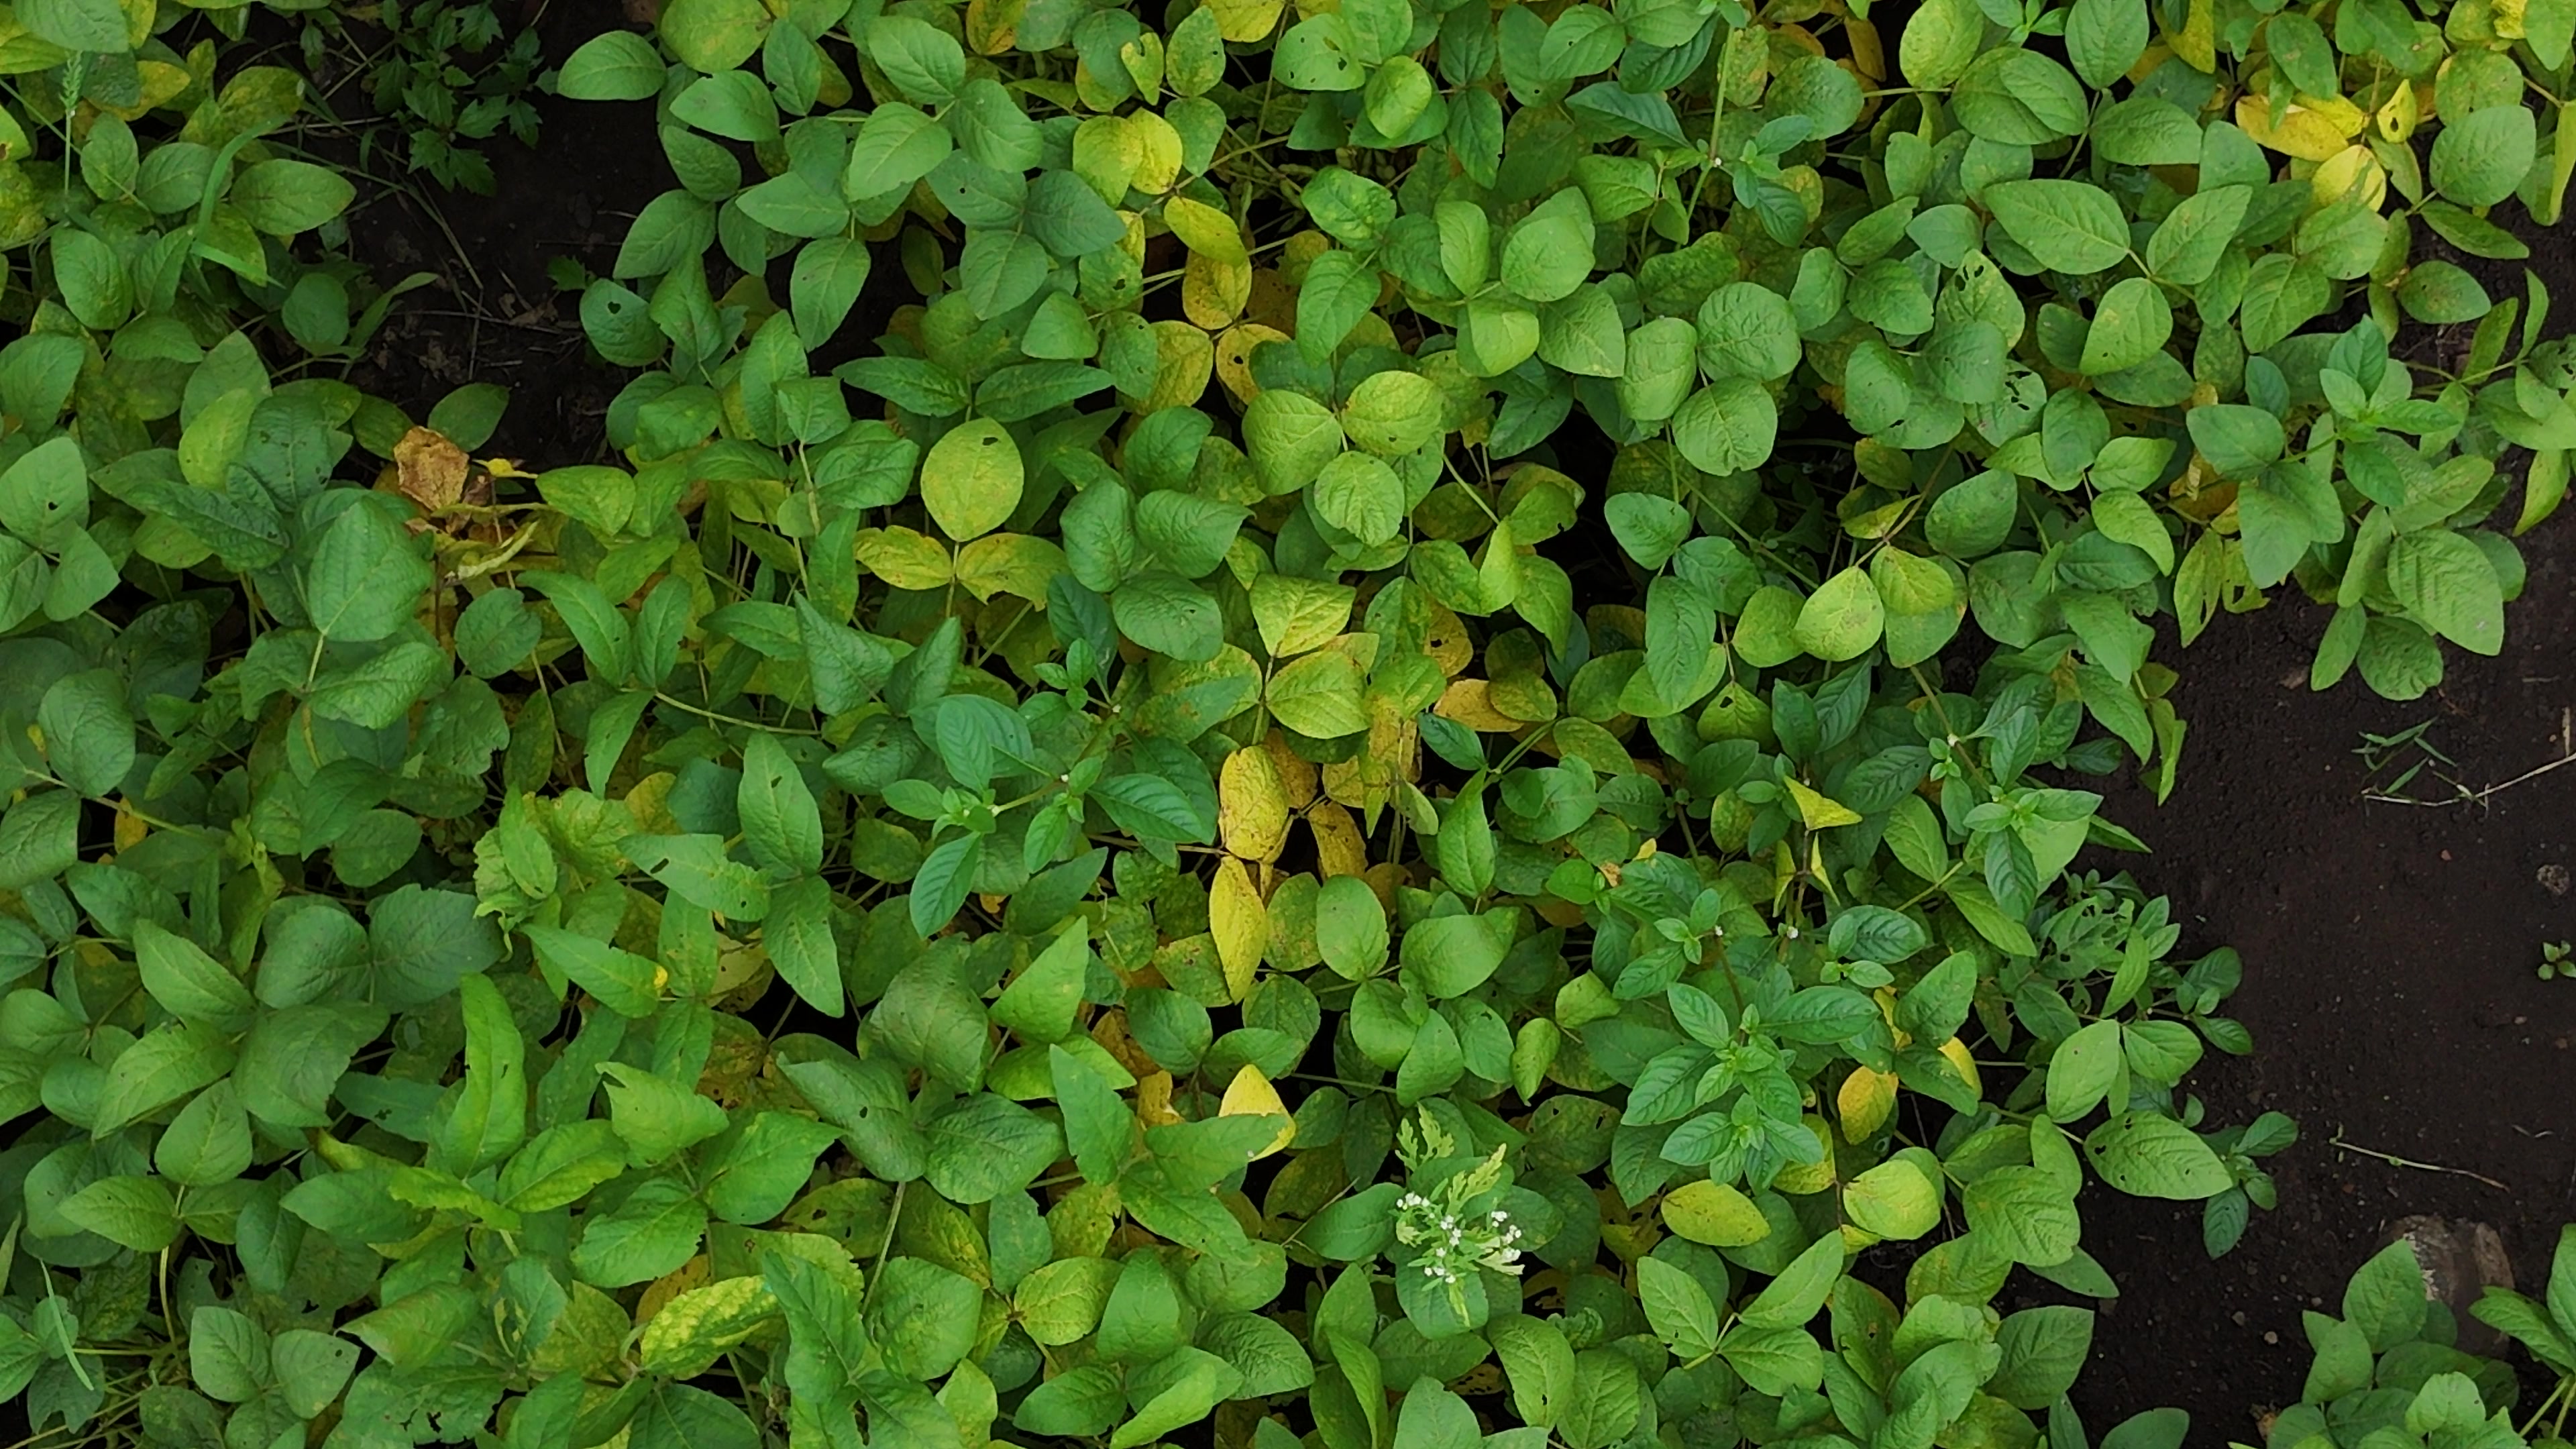
Label: Mosaic